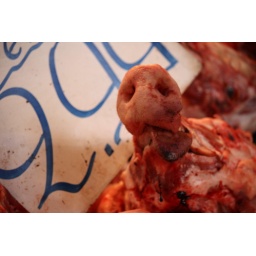
A pig head in the market to ring in the New Year